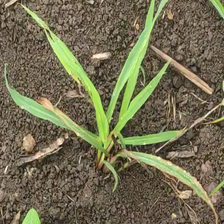
Weed species: Digitaria_SP_(Digitaria Sanguinalis )